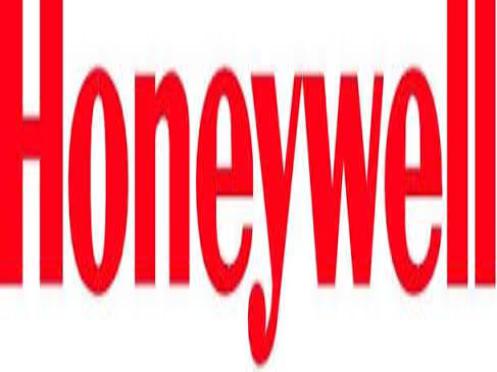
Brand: Honeywell
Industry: Necessities